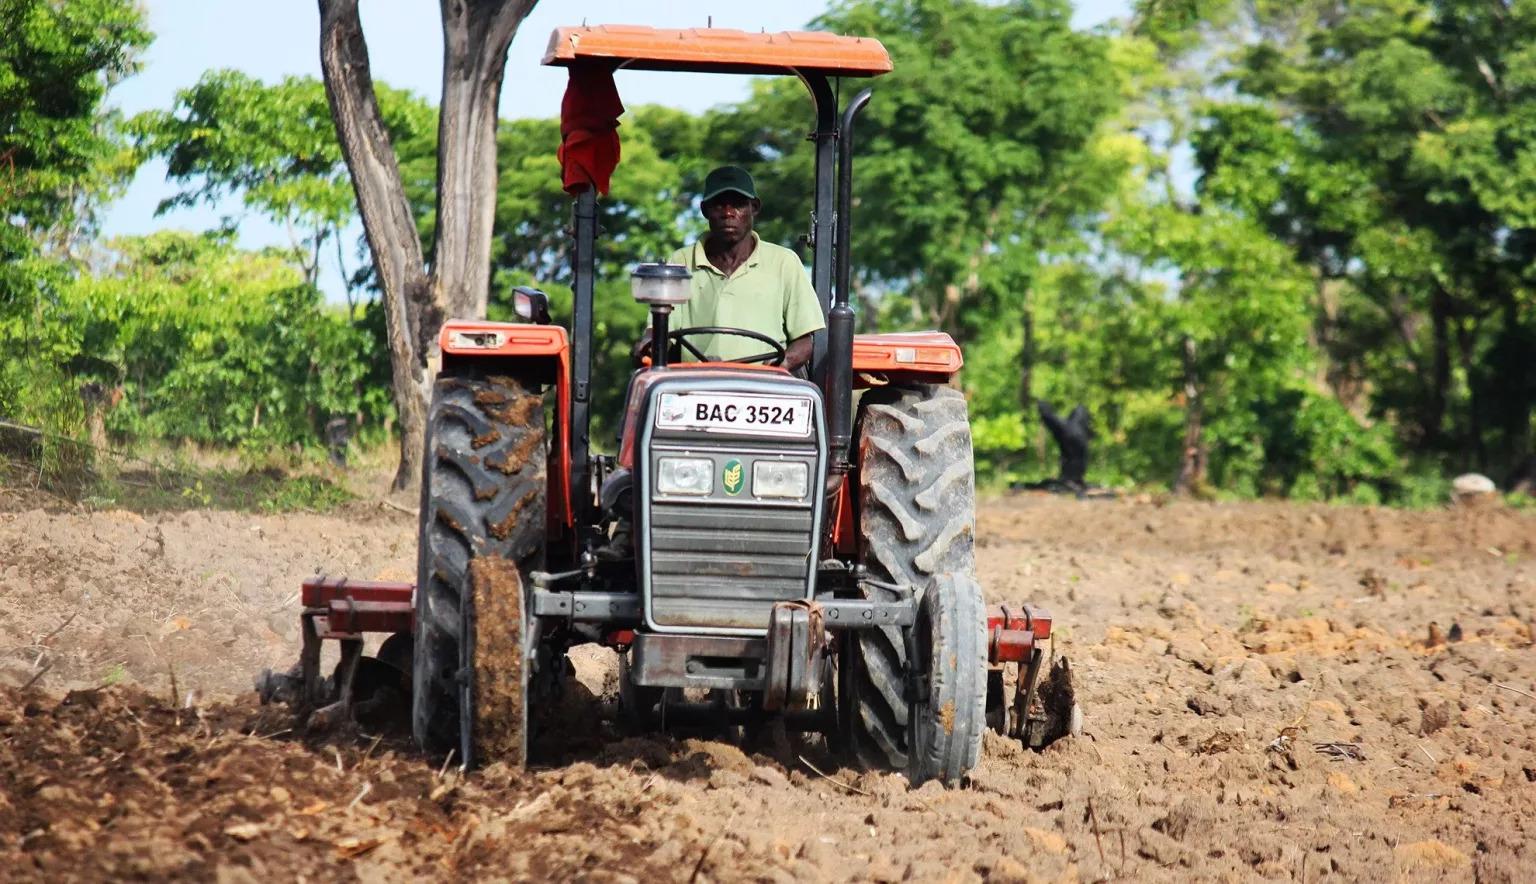
Trekta kubwa likilima shamba, likiwa kinafanya kazi kwa nguvu kubwa ikiinua udongo na kuandaa mashamba Kwa mpangilio mzuri. Mashine ya kisasa inasaidia kupunguza muda na jitihada za mkulima, hivyo kuboresha uzalishaji na tija ya kilimo shambani.